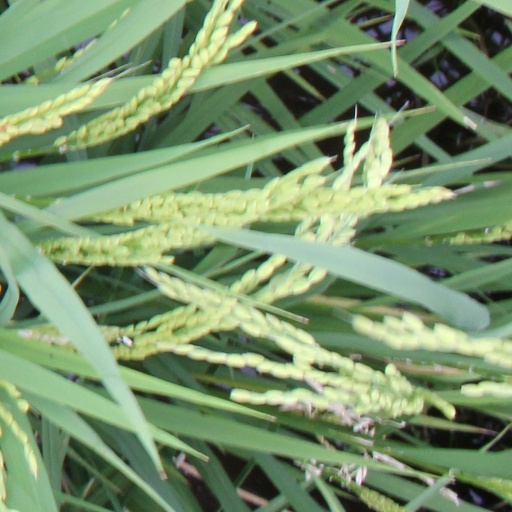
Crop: rice